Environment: real
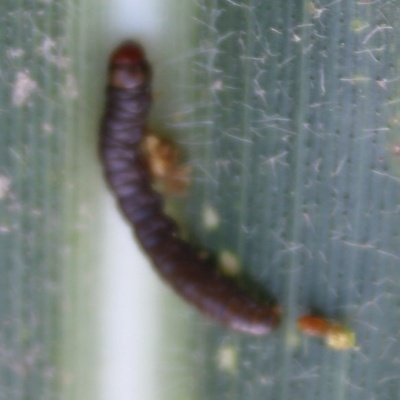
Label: fall_armyworm